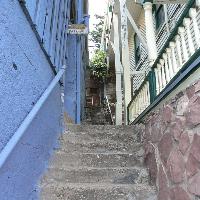
Weather: cloudy or overcast